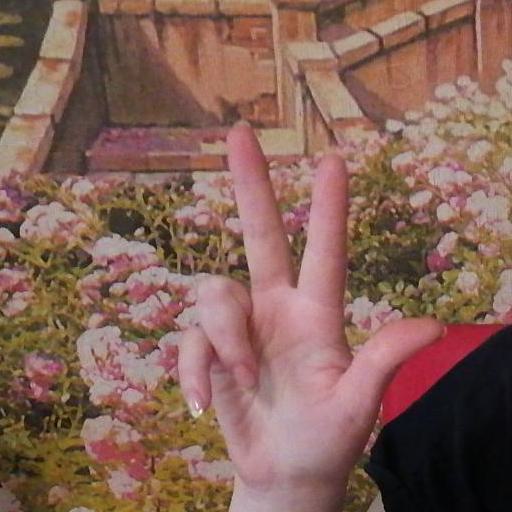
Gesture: three2